Doom Bar

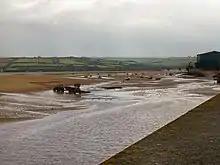
A tractor and trailer dredging sand from the nearby Town Bar

In a report published in 1839, Henry De la Beche estimated that the sand from the Doom Bar accounted for between a fifth and a quarter of the sand used for agriculture in Devon and Cornwall. He also stated that around 80 men were permanently employed to dredge the area from several barges, removing an estimated of sand per year, which he said he had been "assured by competent persons" had caused a reduction in height of the bar of between in the 50 years before 1836. Another report, published about twenty years earlier by Samuel Drew, stated, however, that although the sandbars had been "pillaged" for ages they remained undiminished. An estimated ten million tons of sediment was removed from the estuary between 1836 and 1989, mostly for agricultural purposes and mostly from the Doom Bar. Sand is still regularly dredged from the area; in 2009 an estimated 120,000 tons of sand were removed from the bar and the surrounding estuary.